Social background of officers and other ranks in the British Army, 1750–1815

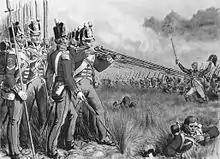
British infantry in combat. To the left a colour sergeant with a spontoon.

Non-commissioned officers in the infantry were sergeants and corporals. In addition to the direct leadership of the rank and file entrusted them, the commissioned officers happily surrendered the routine administration of the companies and regiments to the sergeants. Senior non-commissioned posts, such as colour sergeant, introduced in 1813, and sergeant major, were strictly speaking not ranks, but appointments. Appointment as sergeant major was the capstone of a successful career as non-commissioned officer, symbolised by an officer like uniform. Selection for this post was based on capability as a drill instructor, but to the same extent also of skills at writing and counting.